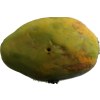
Label: papaya